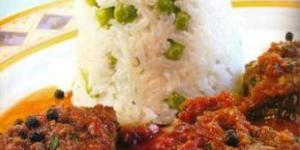
bifes al marsala